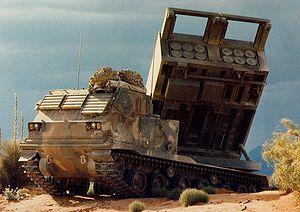
La Heer est la composante terrestre de la Bundeswehr allemande. Plus généralement, le substantif allemand « Heer » désigne l'armée de terre d'un pays.